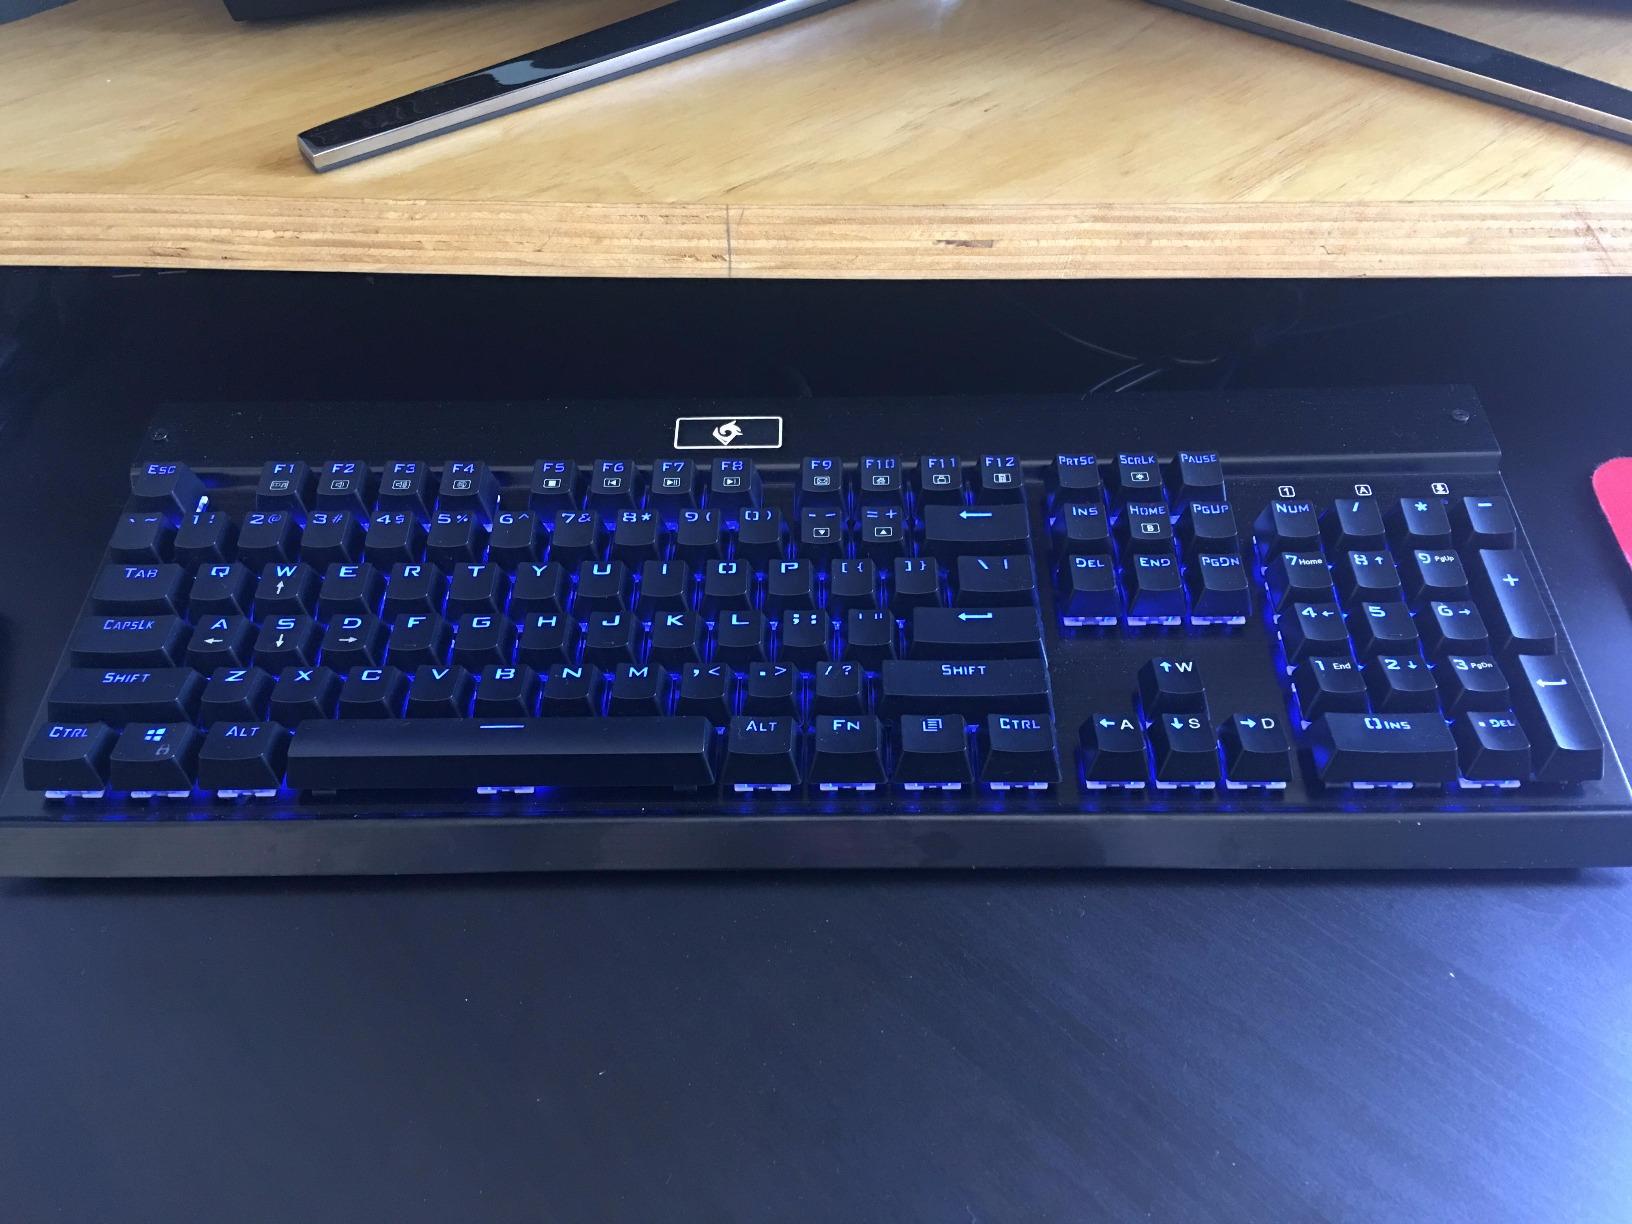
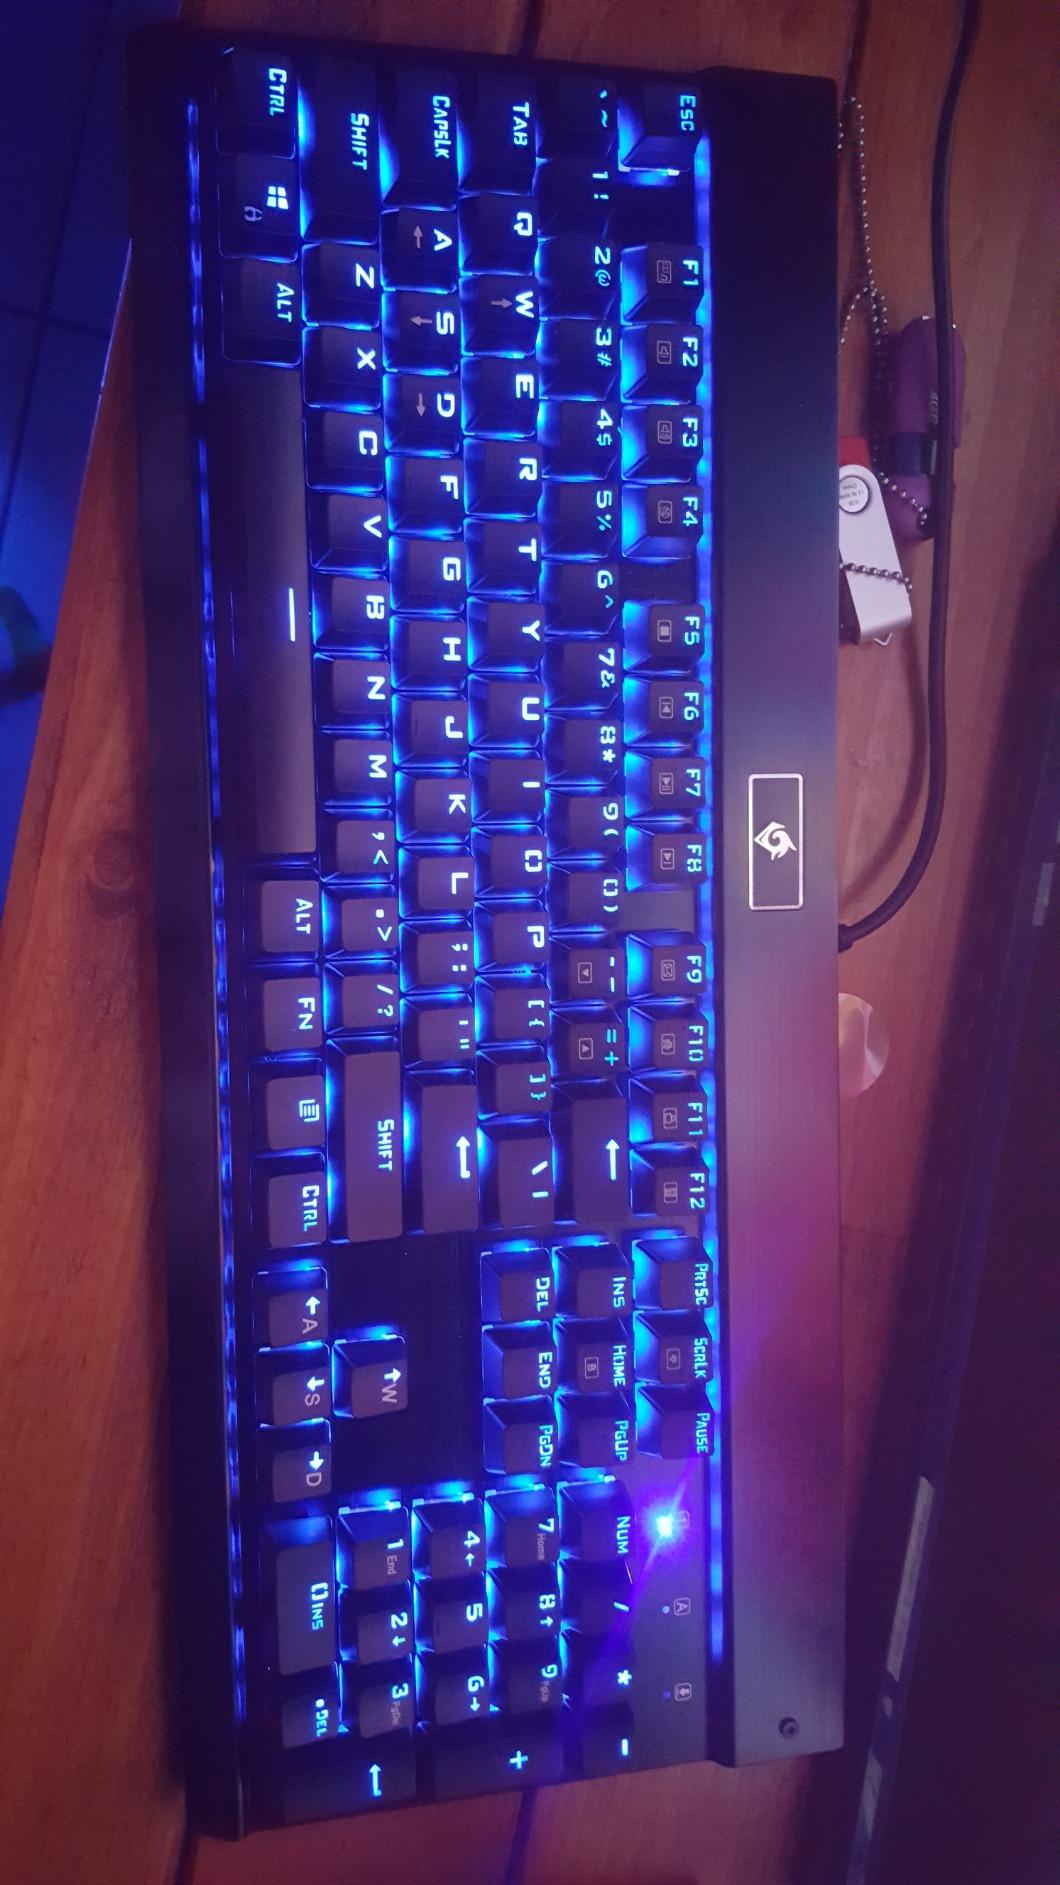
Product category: keyboard
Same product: yes